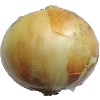
Label: Onion White 1